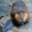
Label: beaver